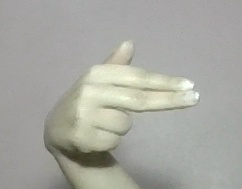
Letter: ghain